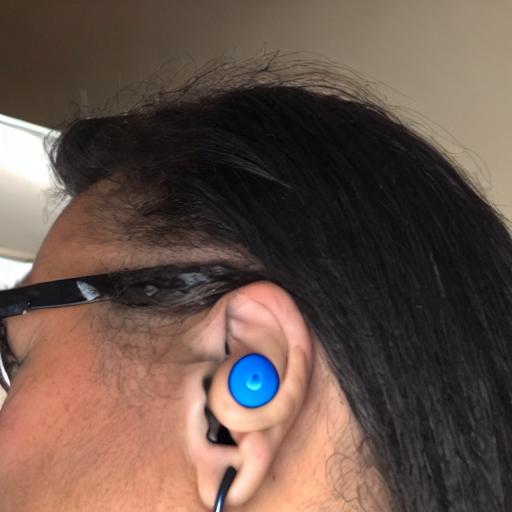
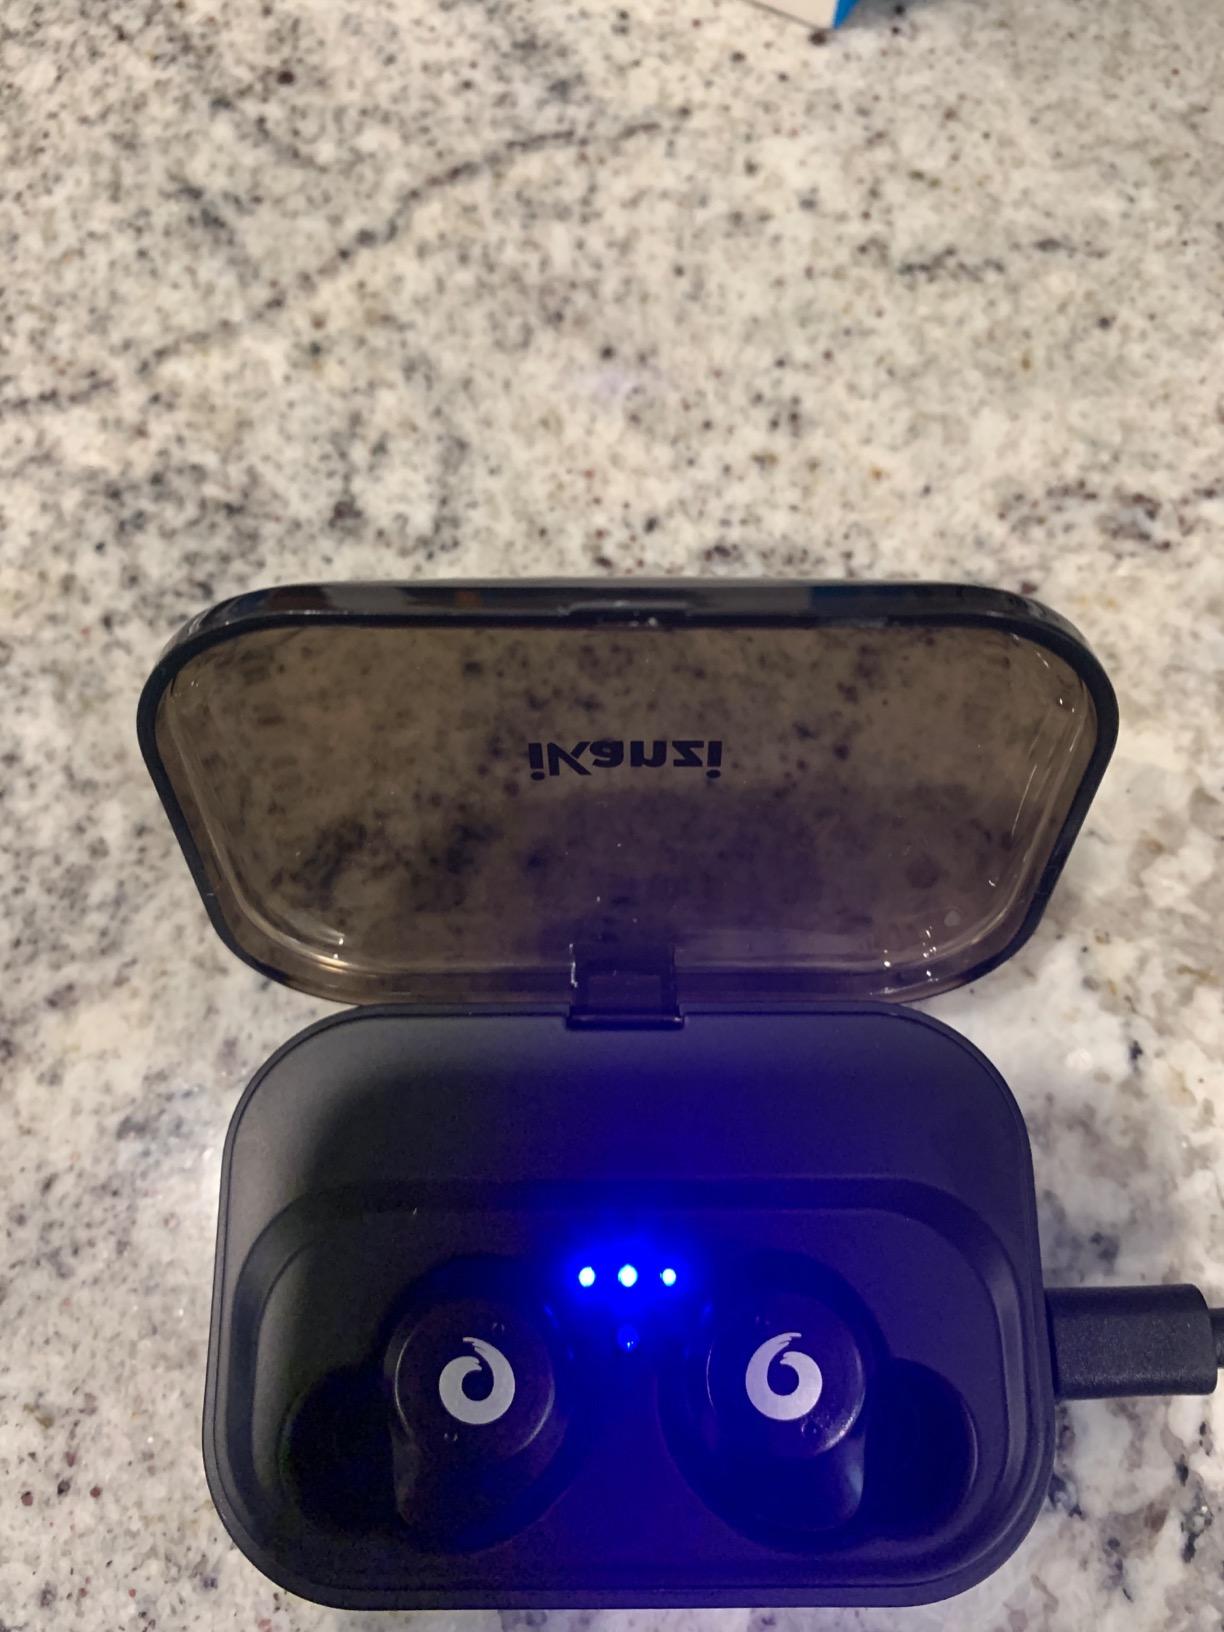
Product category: earbuds
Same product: no